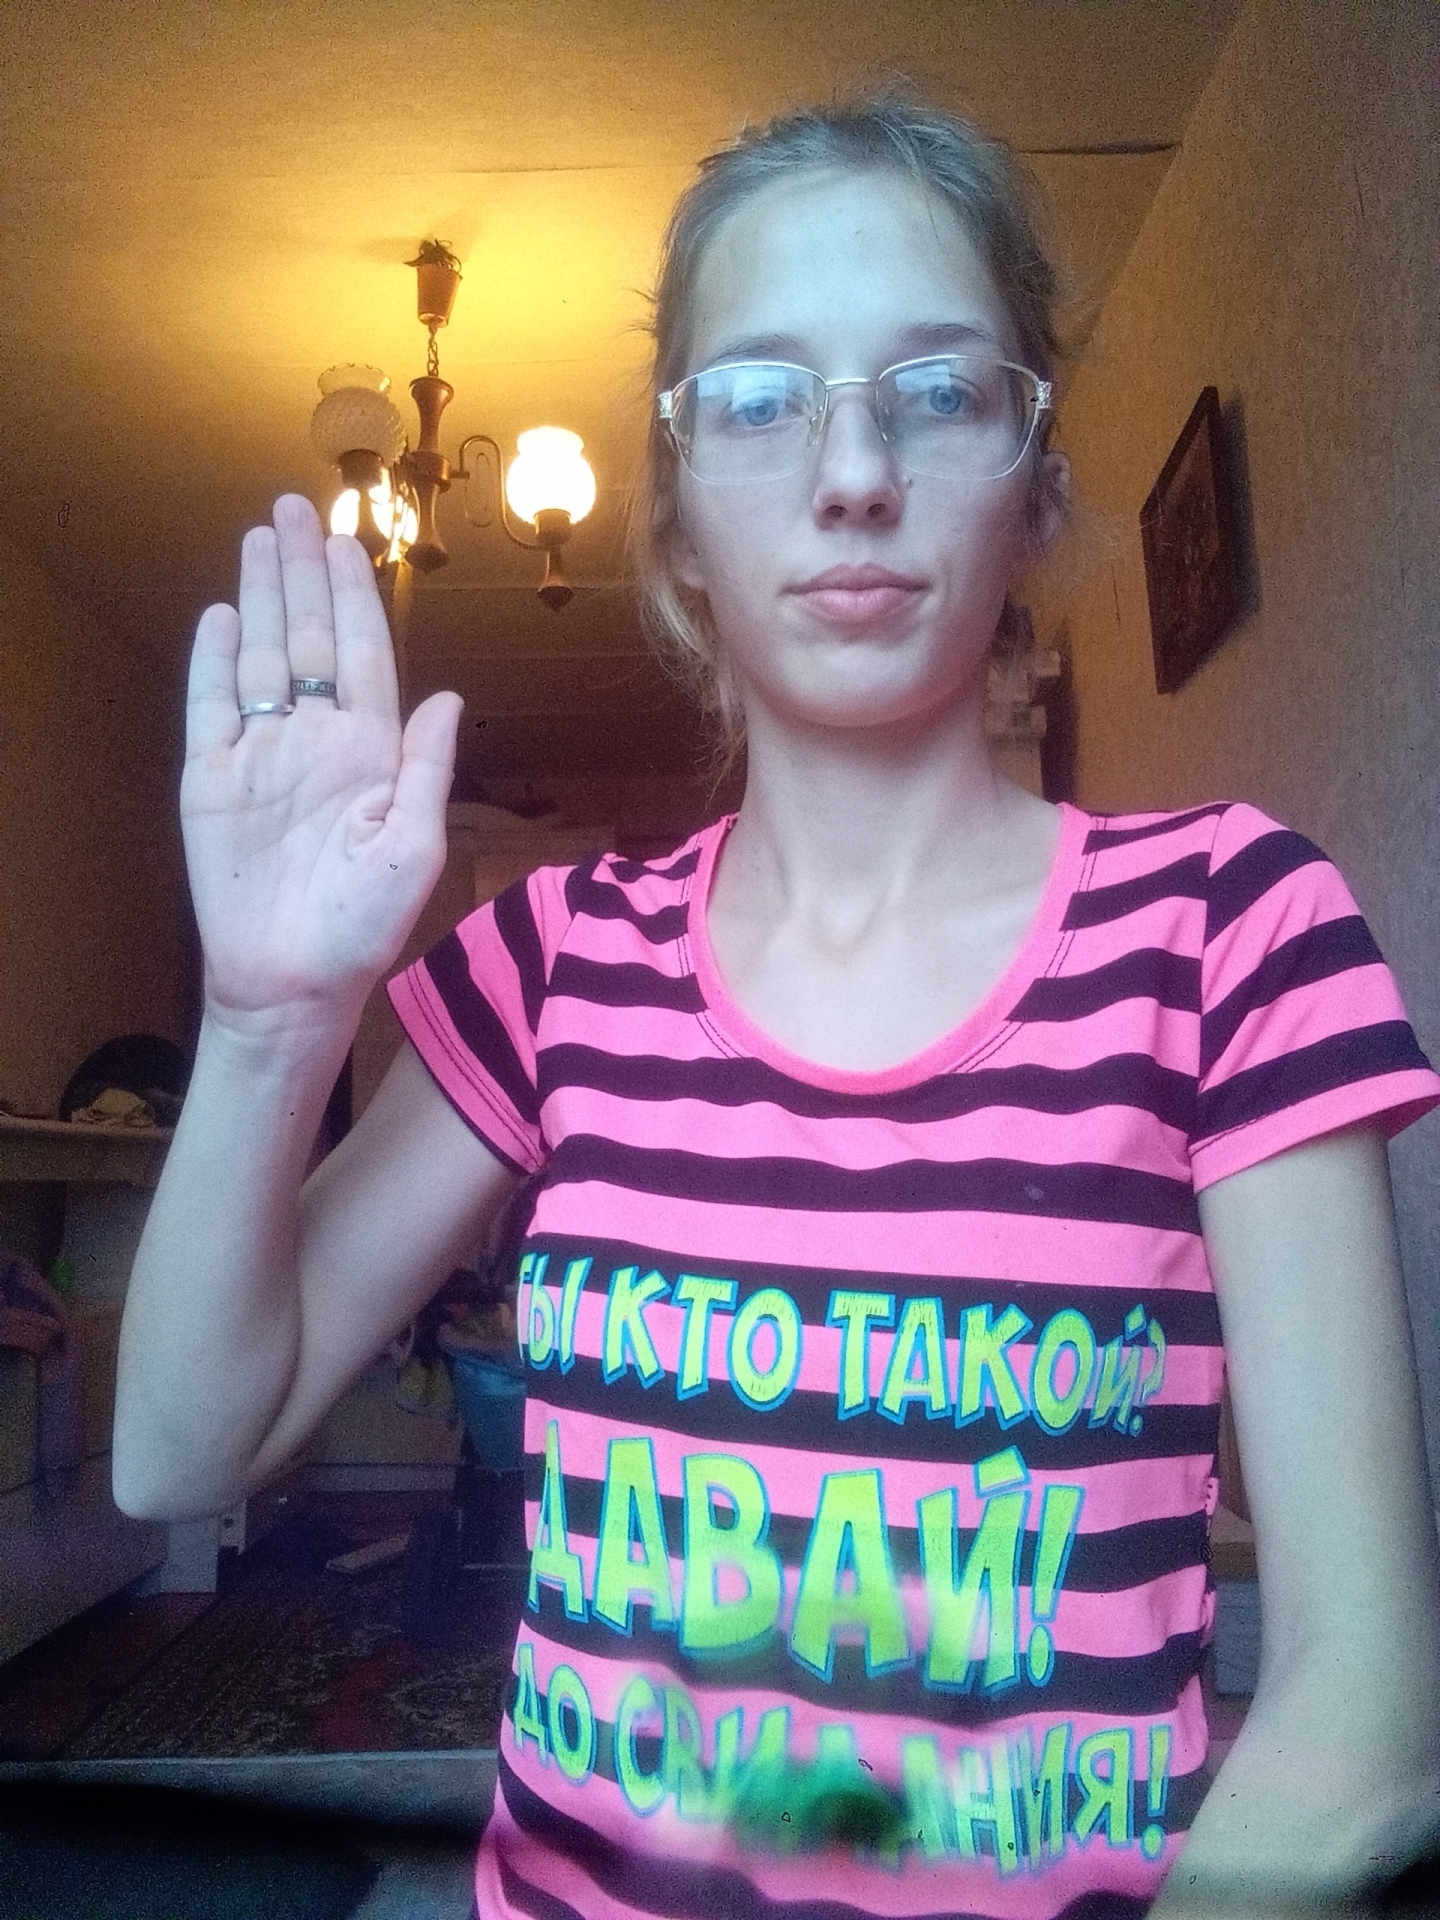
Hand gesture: stop